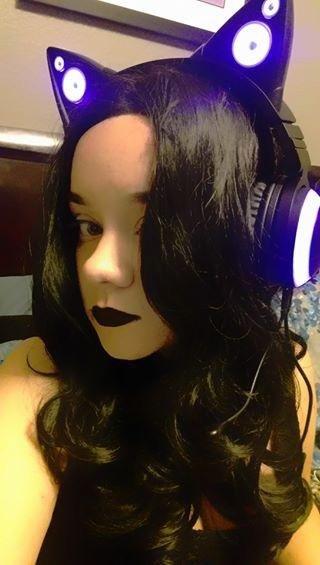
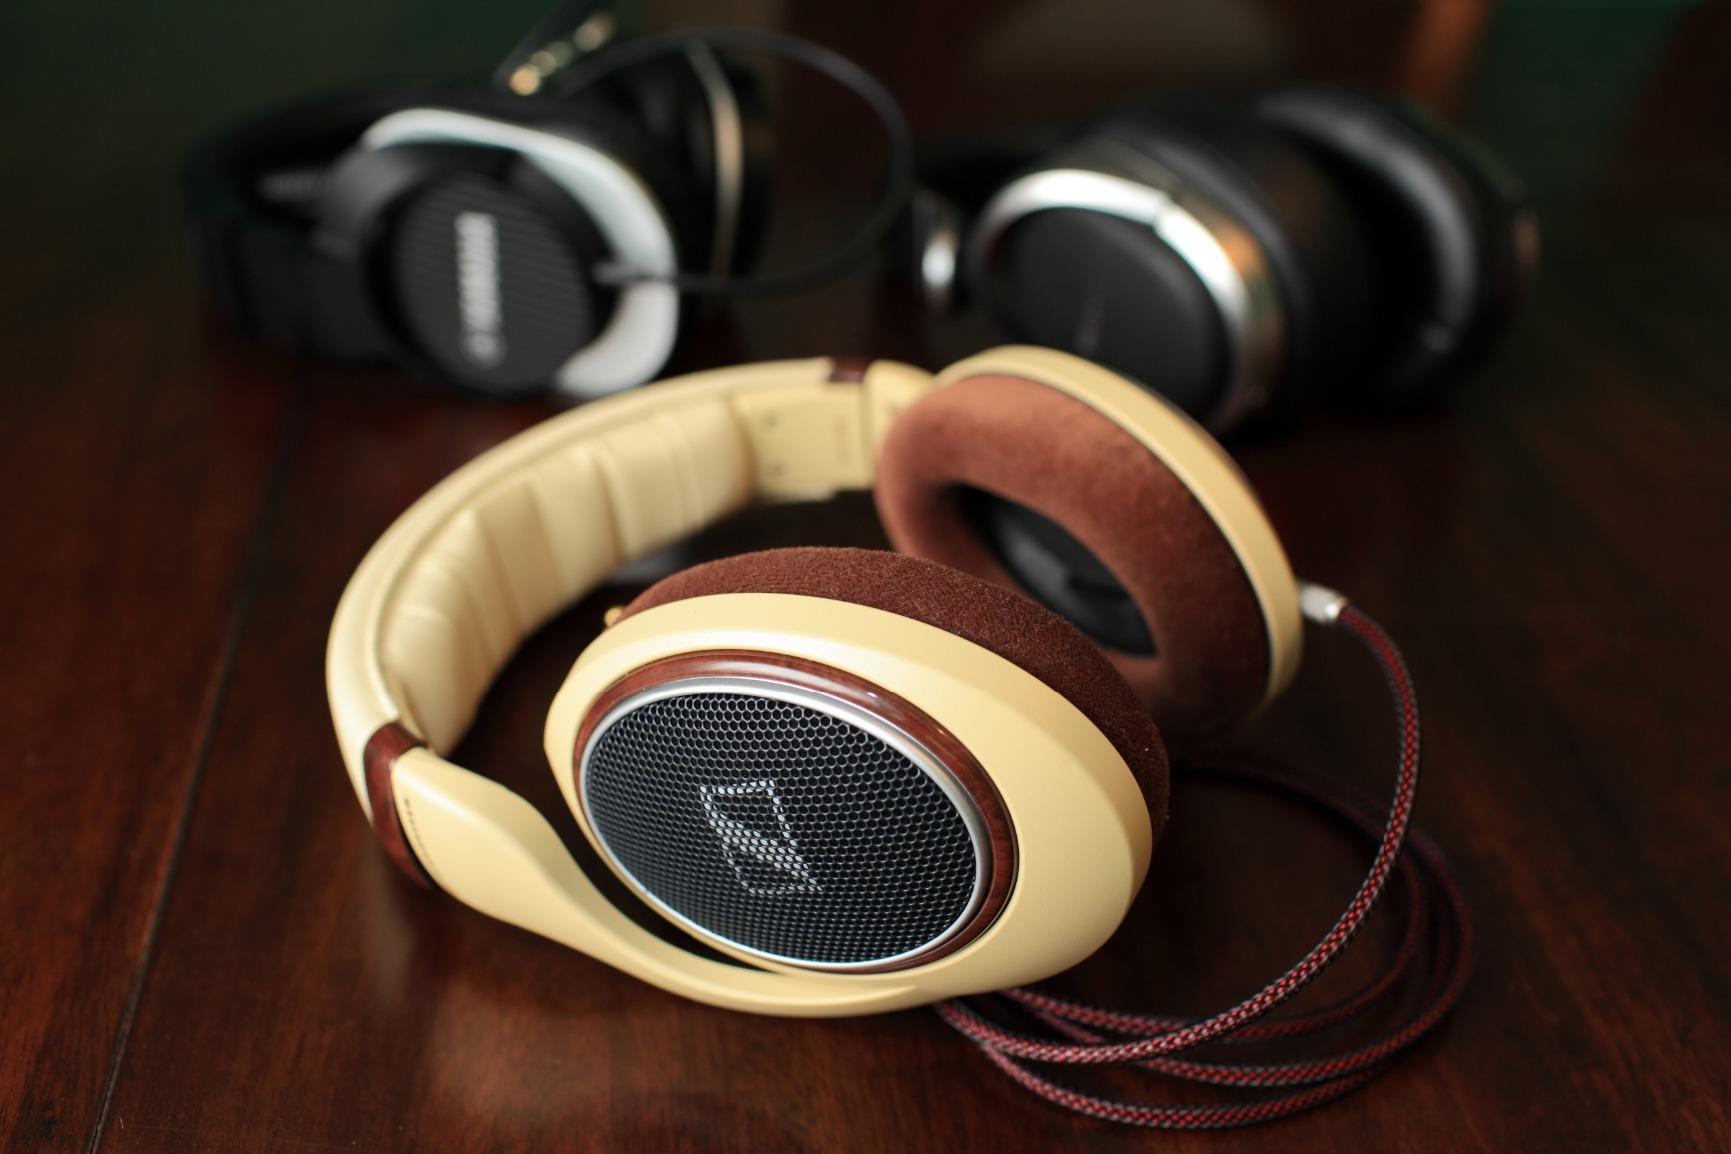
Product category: headphones
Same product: no